Iona Preparatory School

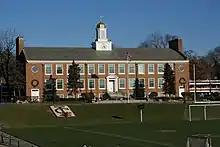
Iona Prep's fourth location is now home to Iona College's LaPenta School of Business

The Iona School again moved to a new home in 1950, albeit this time the move was across its own campus. Its center became the building that is now Hagan Hall, home to Iona College's business school, and remained so for 17 years.